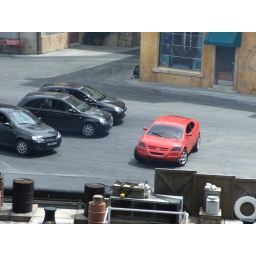
Three black cars gang up against the red car hero of the movie.